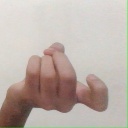
अक्षर: ज